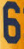
Number: 6